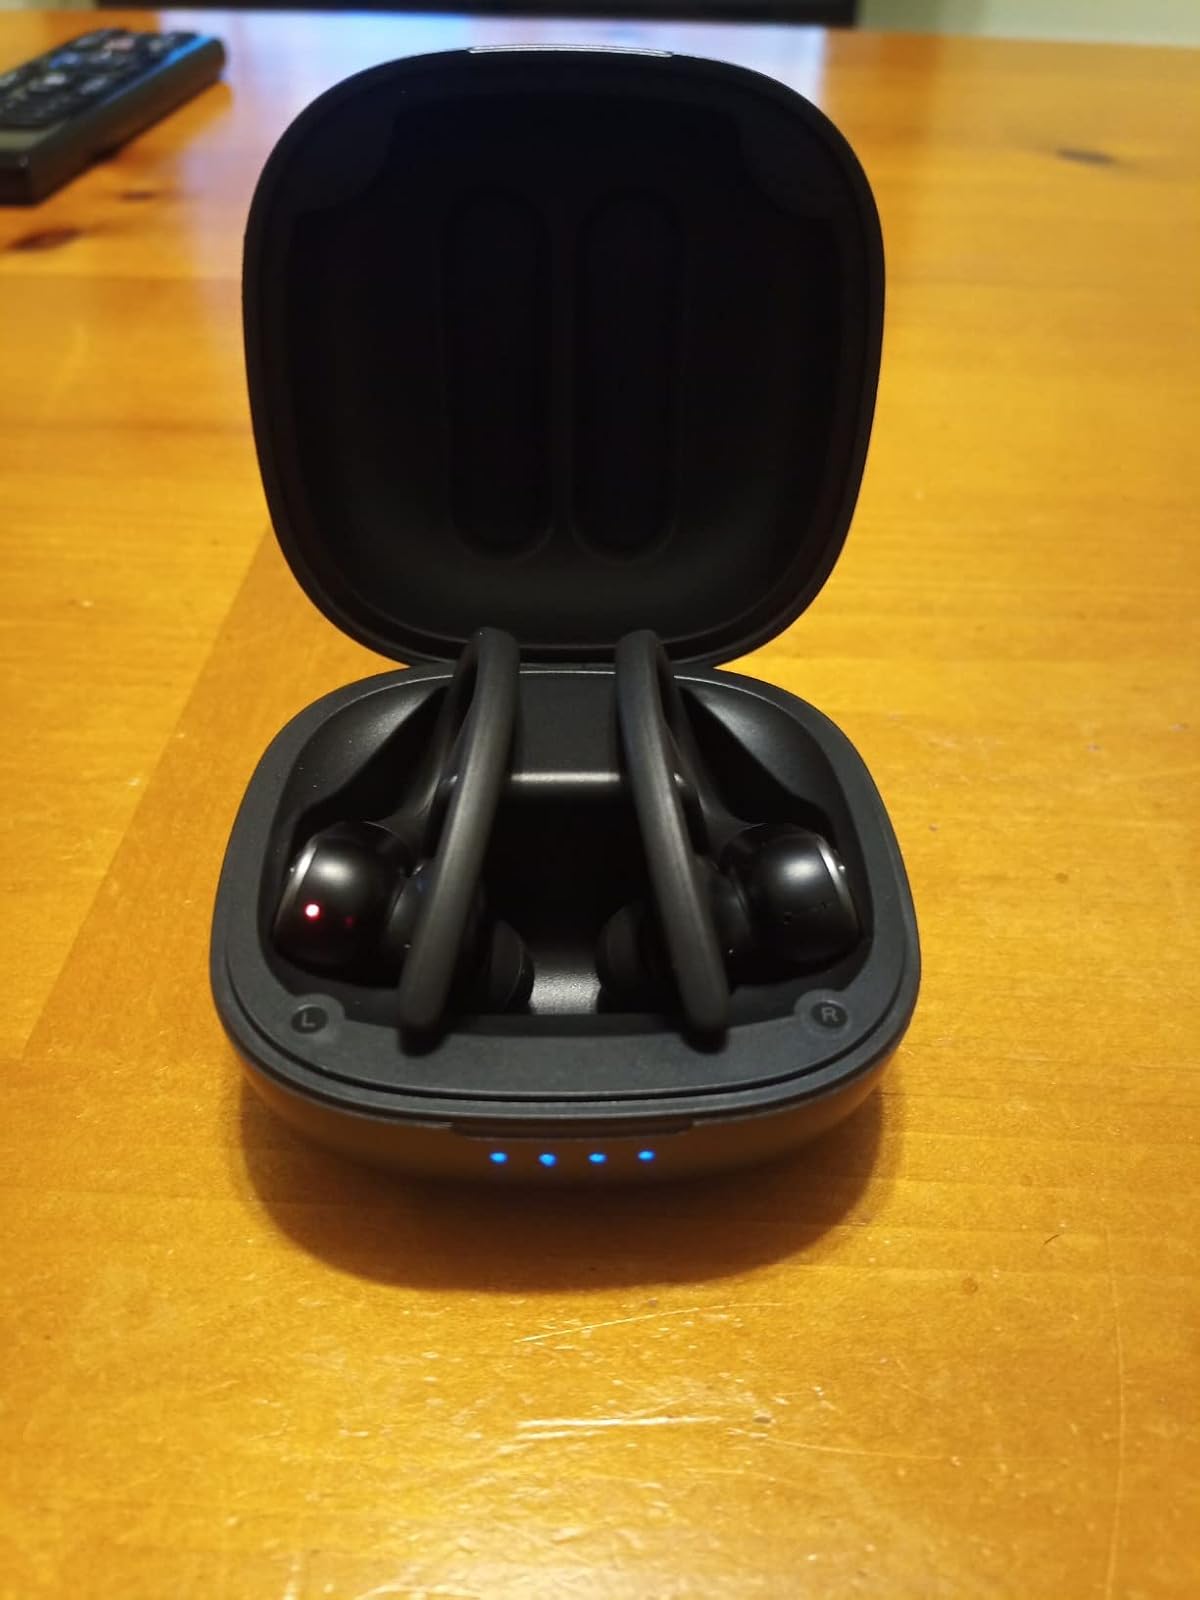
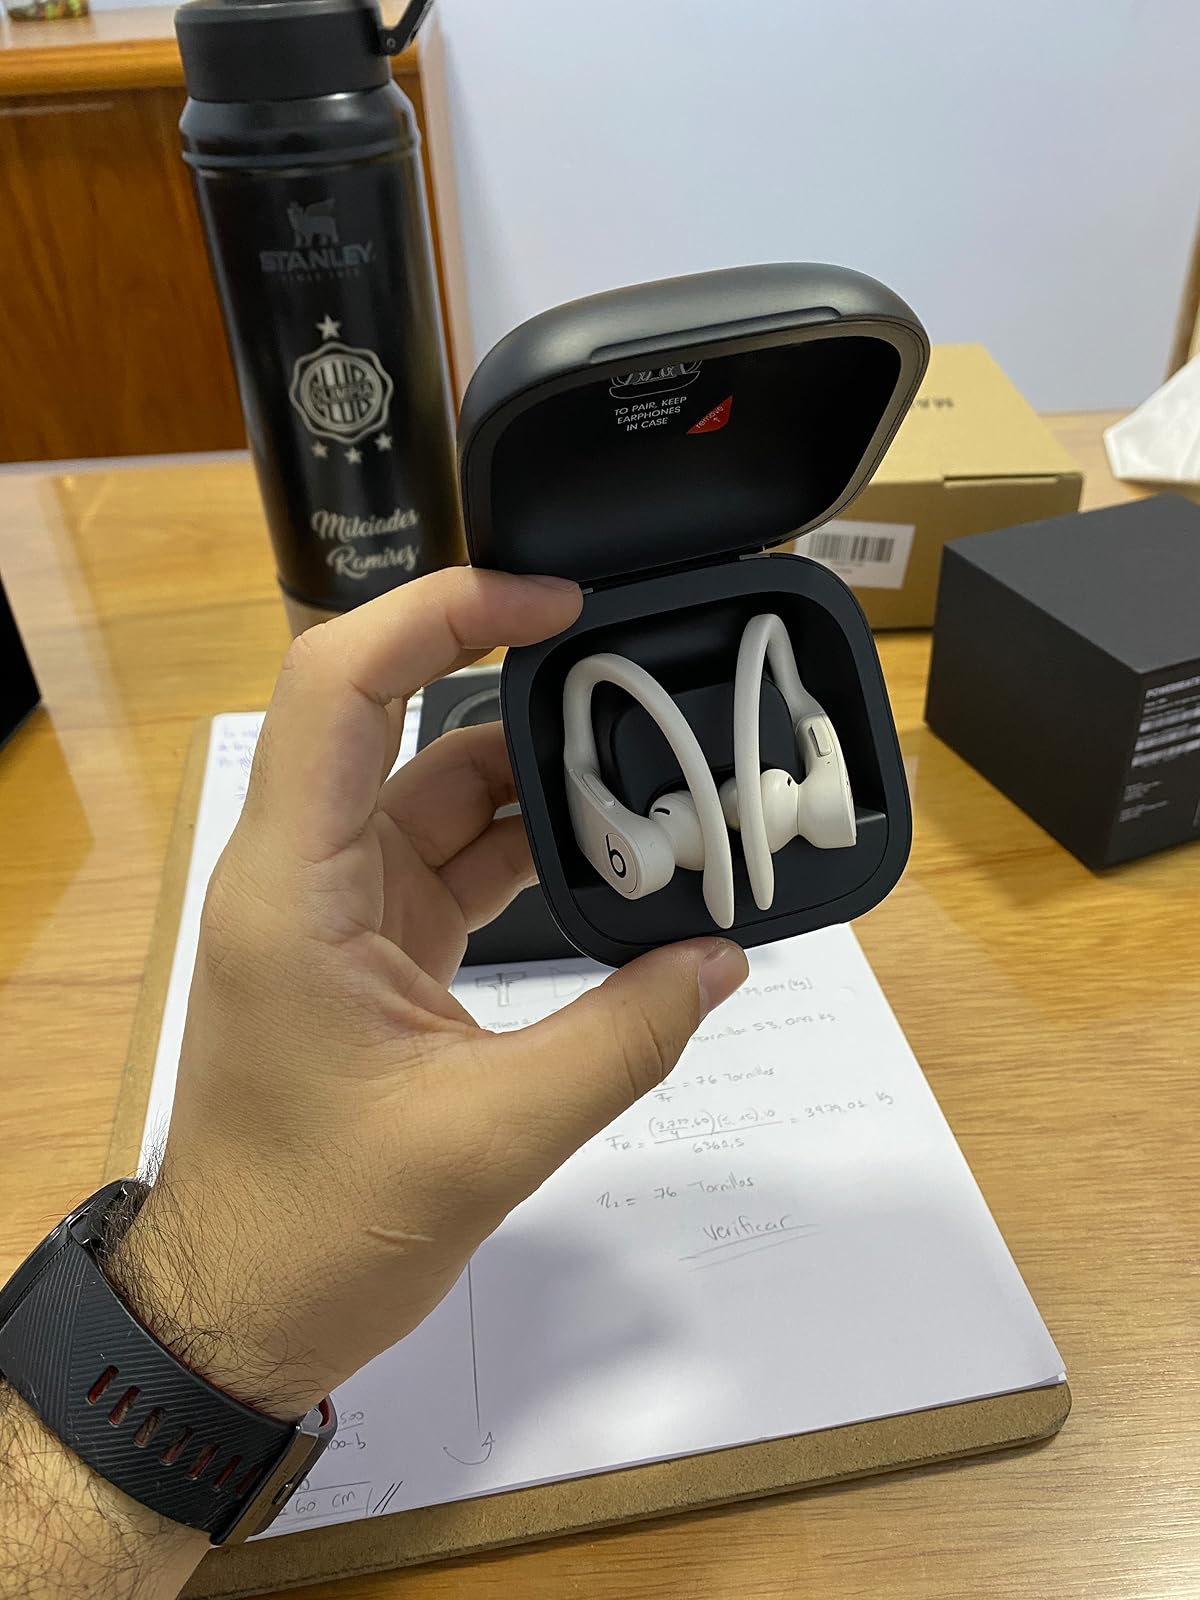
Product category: earbuds
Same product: no